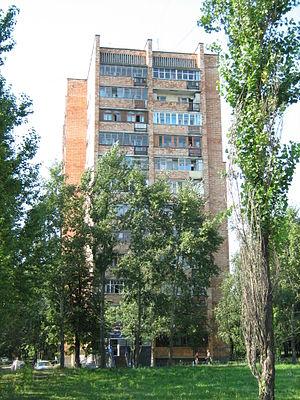
Andreï Dmitrievitch Sakharov, né à Moscou le 21 mai 1921 et mort dans la même ville le 14 décembre 1989, est un physicien nucléaire soviétique d'origine russe, militant pour les droits de l'homme, les libertés civiles et la réforme dans son pays. Il a obtenu le prix Nobel de la paix en 1975.